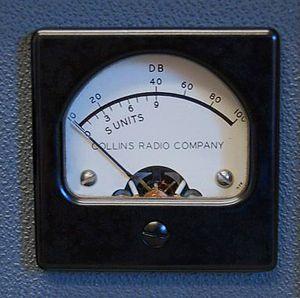
S-metre Récepteur Collins 75-S1. Ici 40 dBμV, S-mètre 9, soit 100 μV à l'entrée d'antenne du récepteur pour une impédance de 50 Ω (ancienne recommandation: S-mètre 9 pour 100 μV.)
Le S-mètre est un instrument de mesure qui donne la puissance relative d'un signal reçu par un récepteur radio. Cet indicateur équipe les récepteurs radio de trafic à usage professionnel, Citizen-band ou radioamateur.
Le code RST est utilisé par les radioamateurs, les radioécouteurs et les passionnés de radio pour exprimer la qualité d'un signal radio reçu. Le code est un nombre à trois chiffres. Ils évaluent respectivement la lisibilité, la force et la tonalité des signaux. Le code date du début du XXᵉ siècle ; son usage était déjà généralisé en 1912.